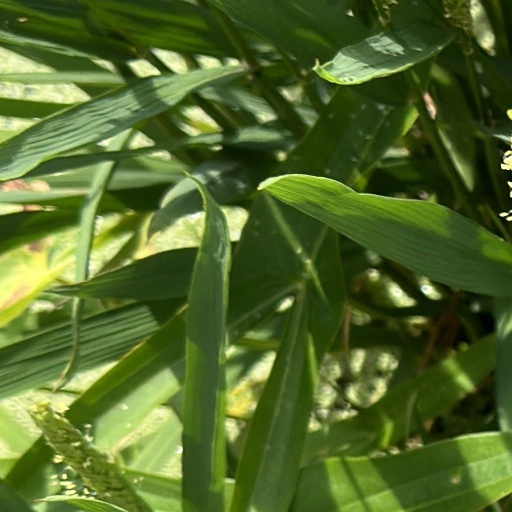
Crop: rice